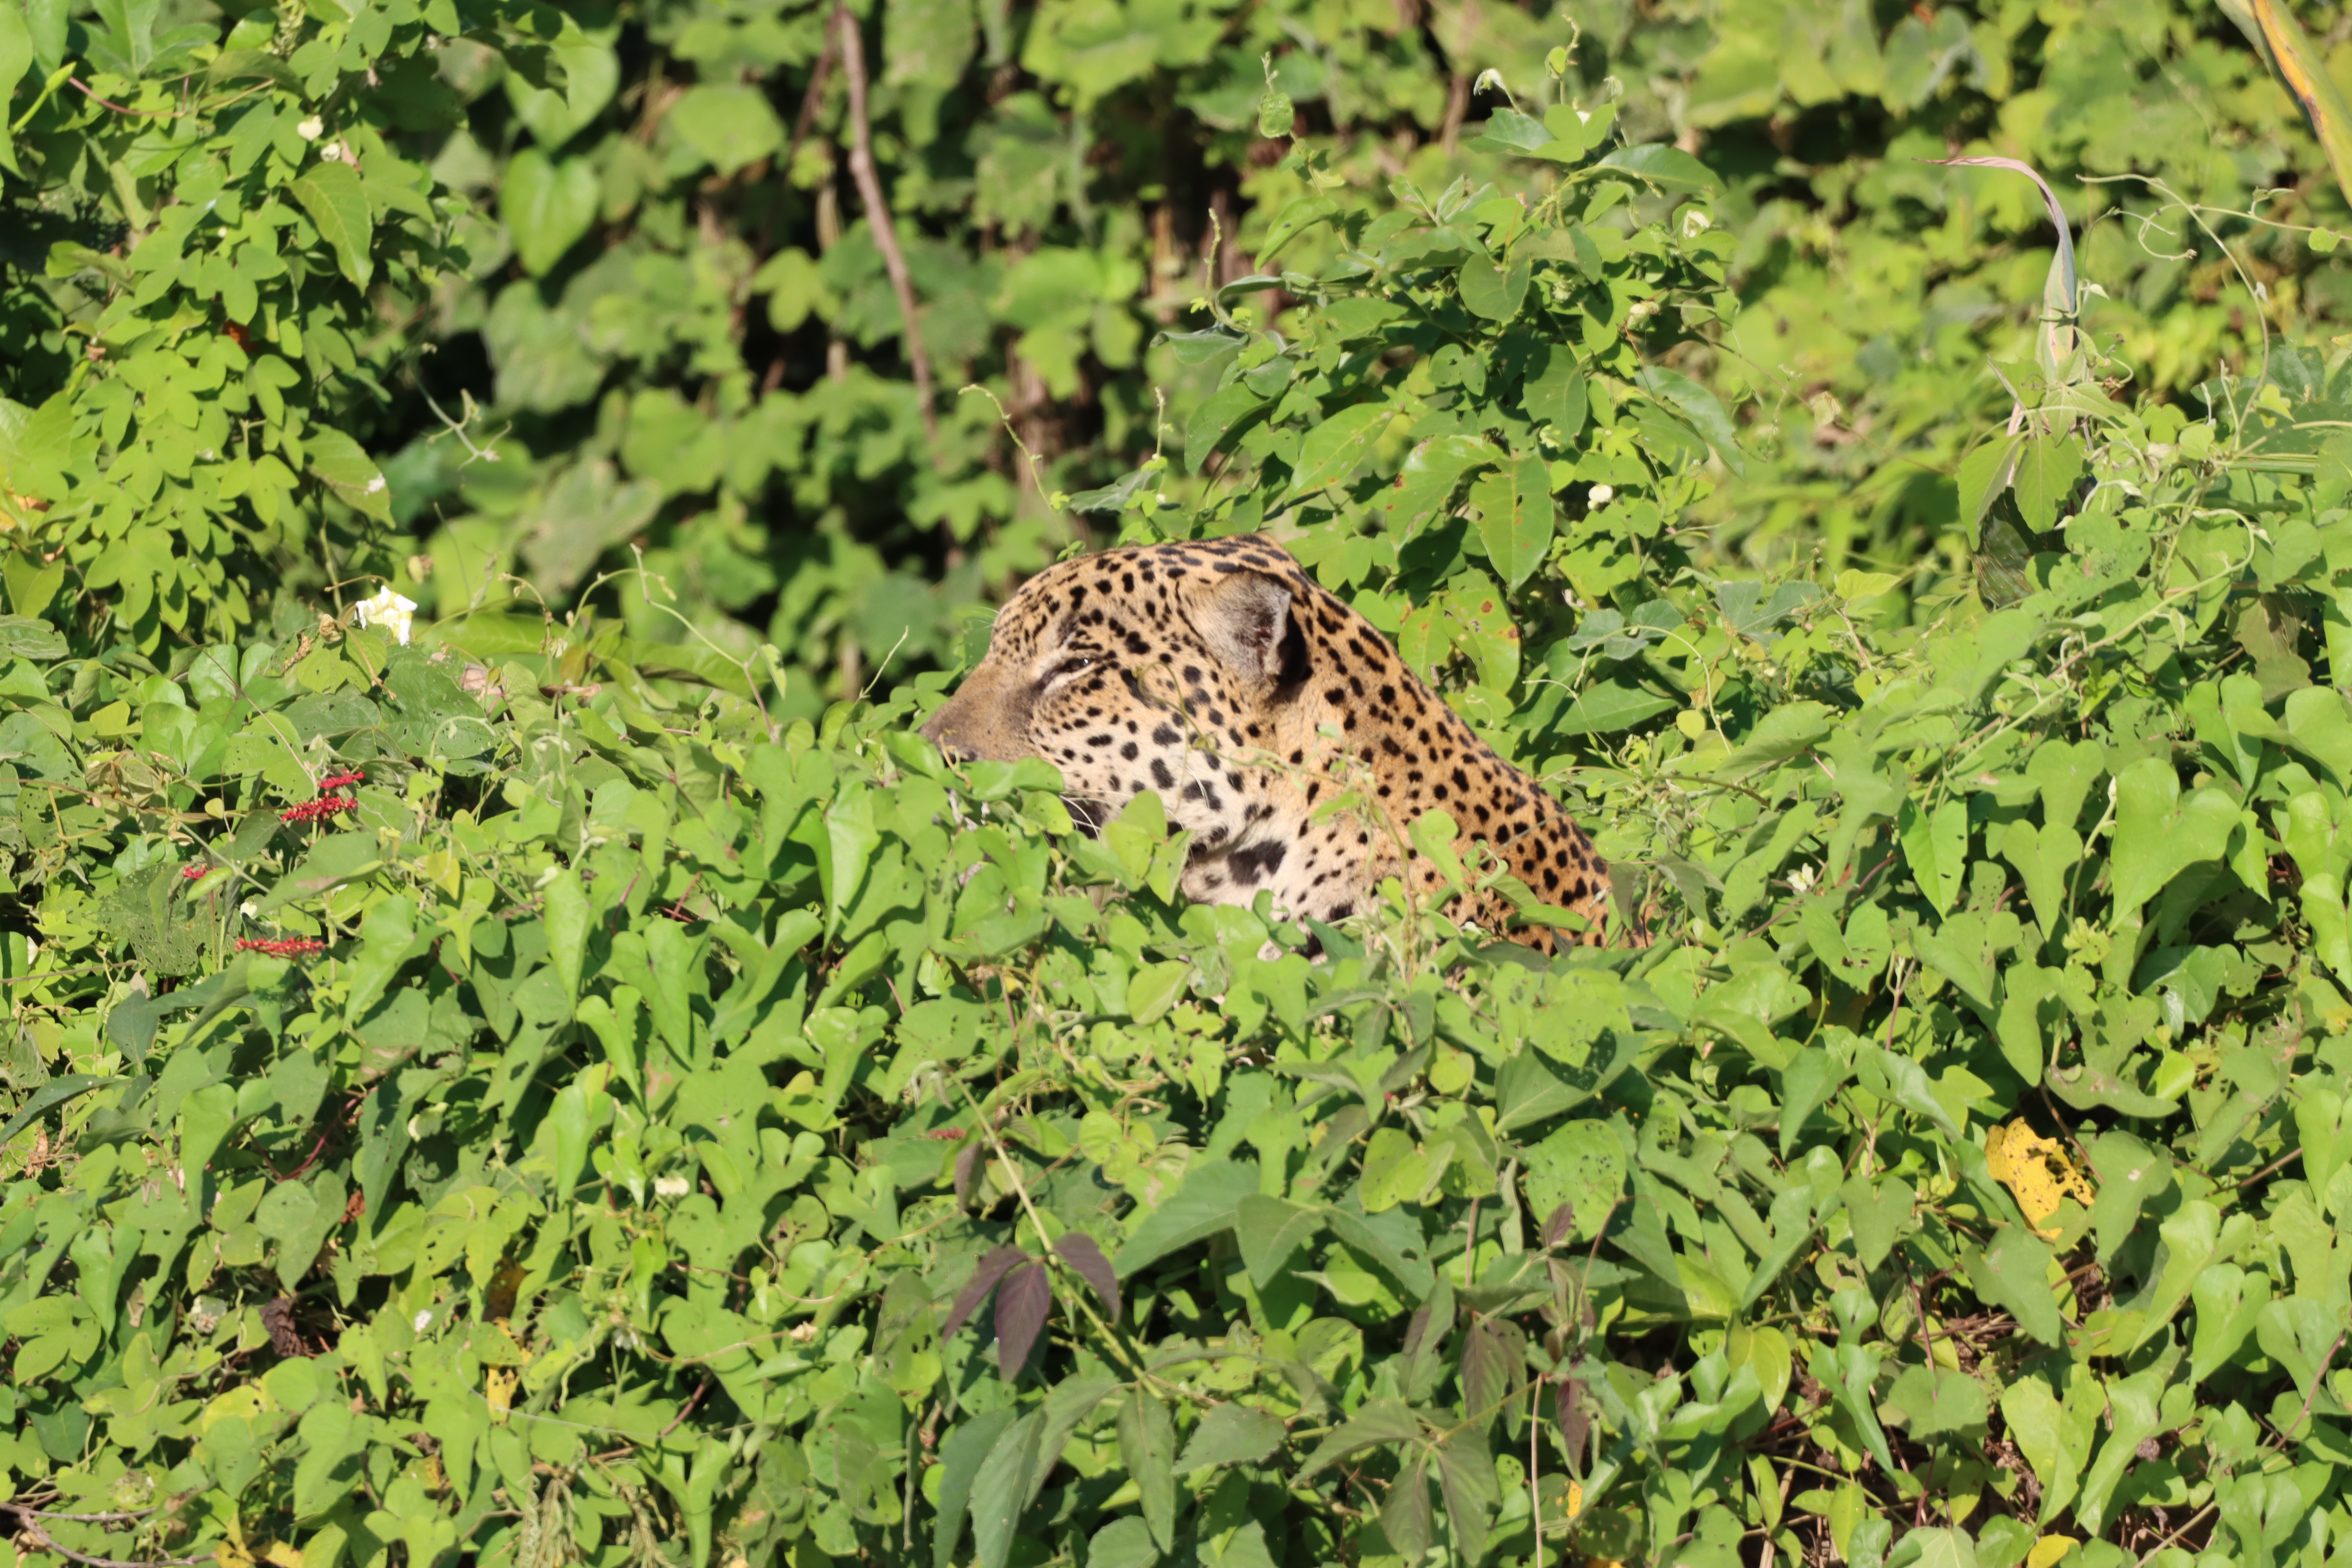
Jaguar: Kwang